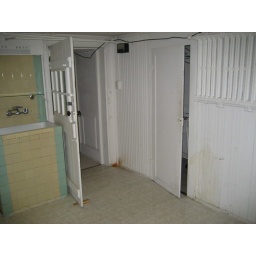
Our cute sink and our awful mold and stains. Hopefully this will look a lot less grungy in a week.